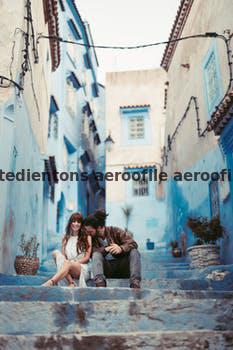
Label: Watermark